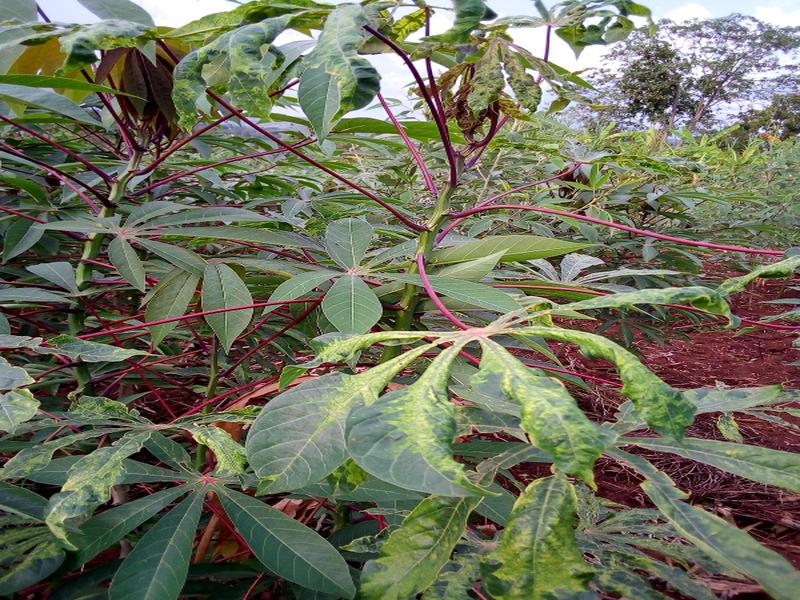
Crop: cassava
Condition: mosaic_disease